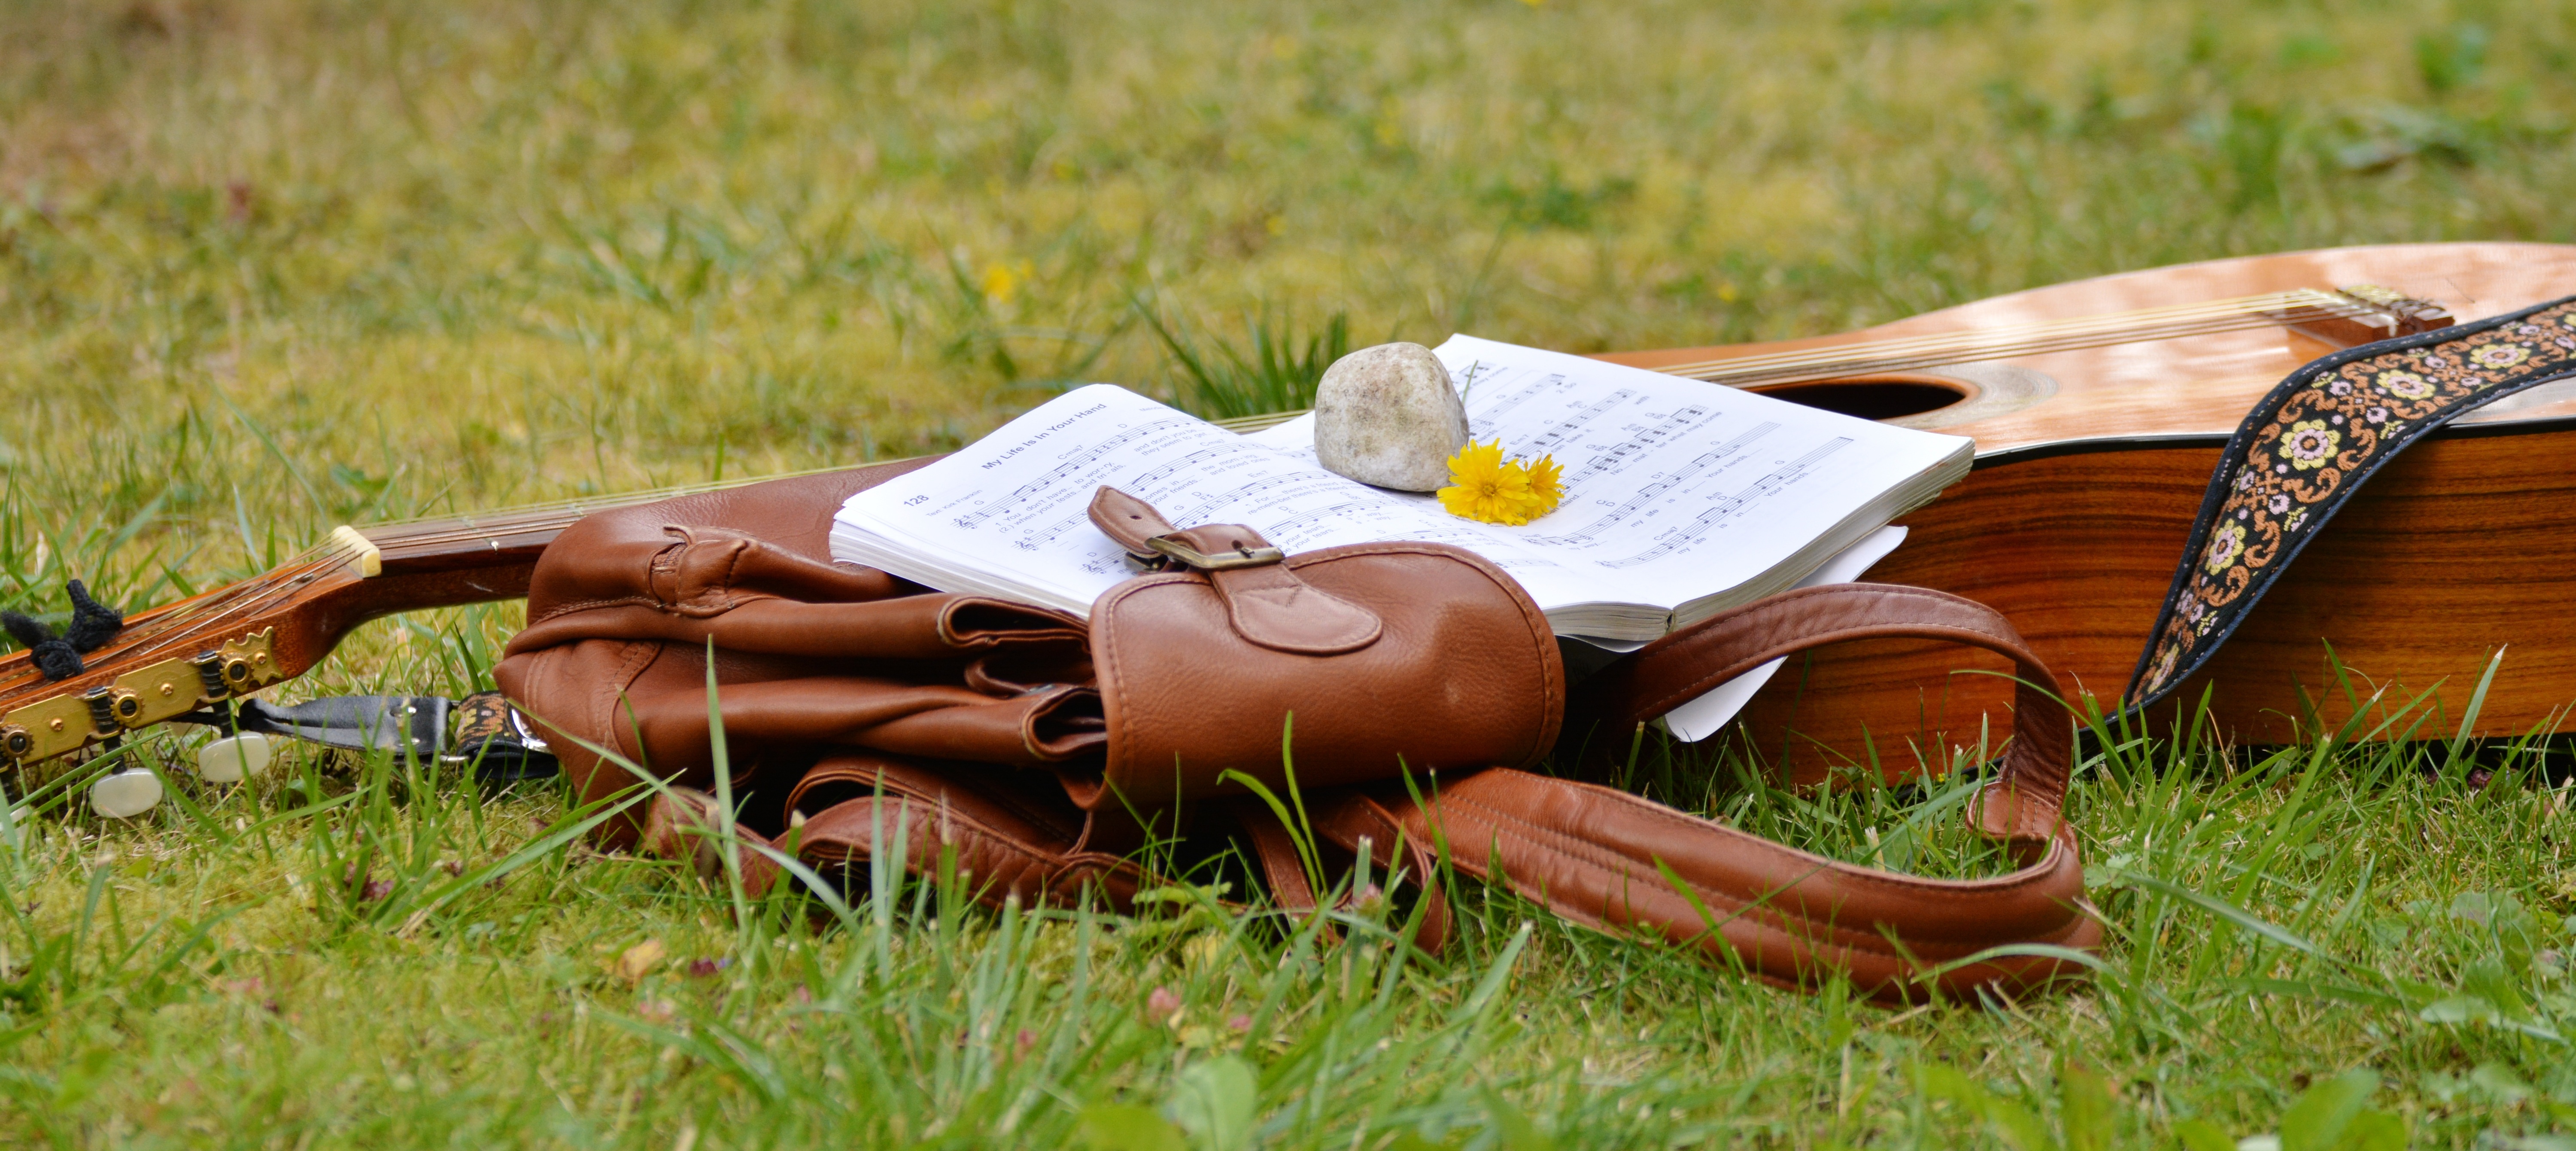
grass, music, lawn, meadow, guitar, backpack, reading, sitting, agriculture, leisure, picnic, out, play guitar, song book, human positions